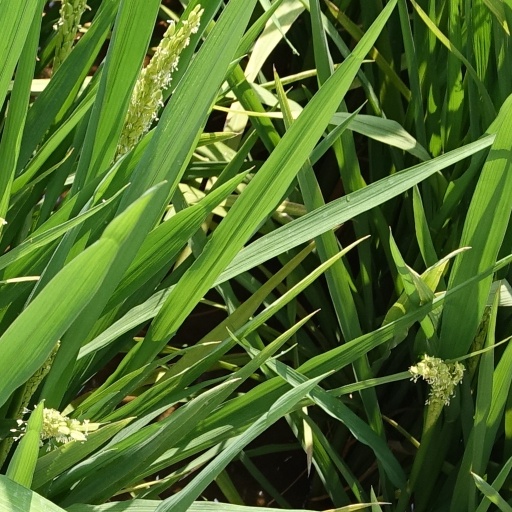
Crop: rice